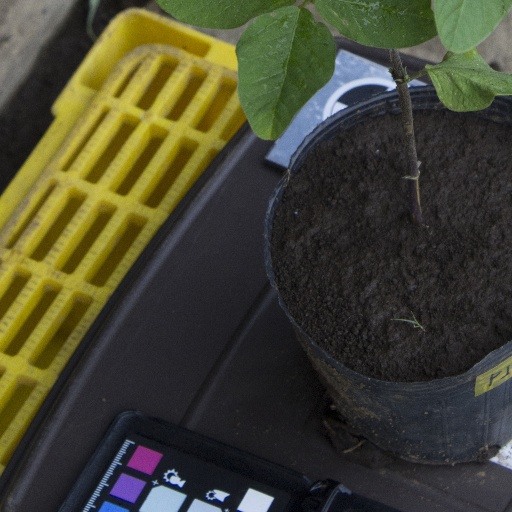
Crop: soybean